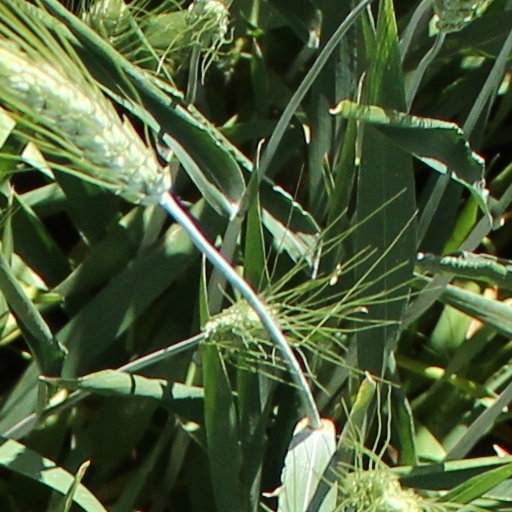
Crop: wheat